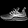
Label: Sneaker